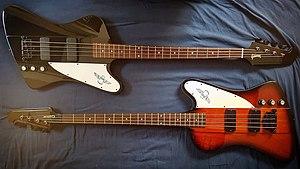
2013 Gibson Thunderbird ebony and a 2012 Epiphone Thunderbird Classic Pro sunburst
La Gibson Thunderbird est une guitare basse électrique produite par Gibson et Epiphone.